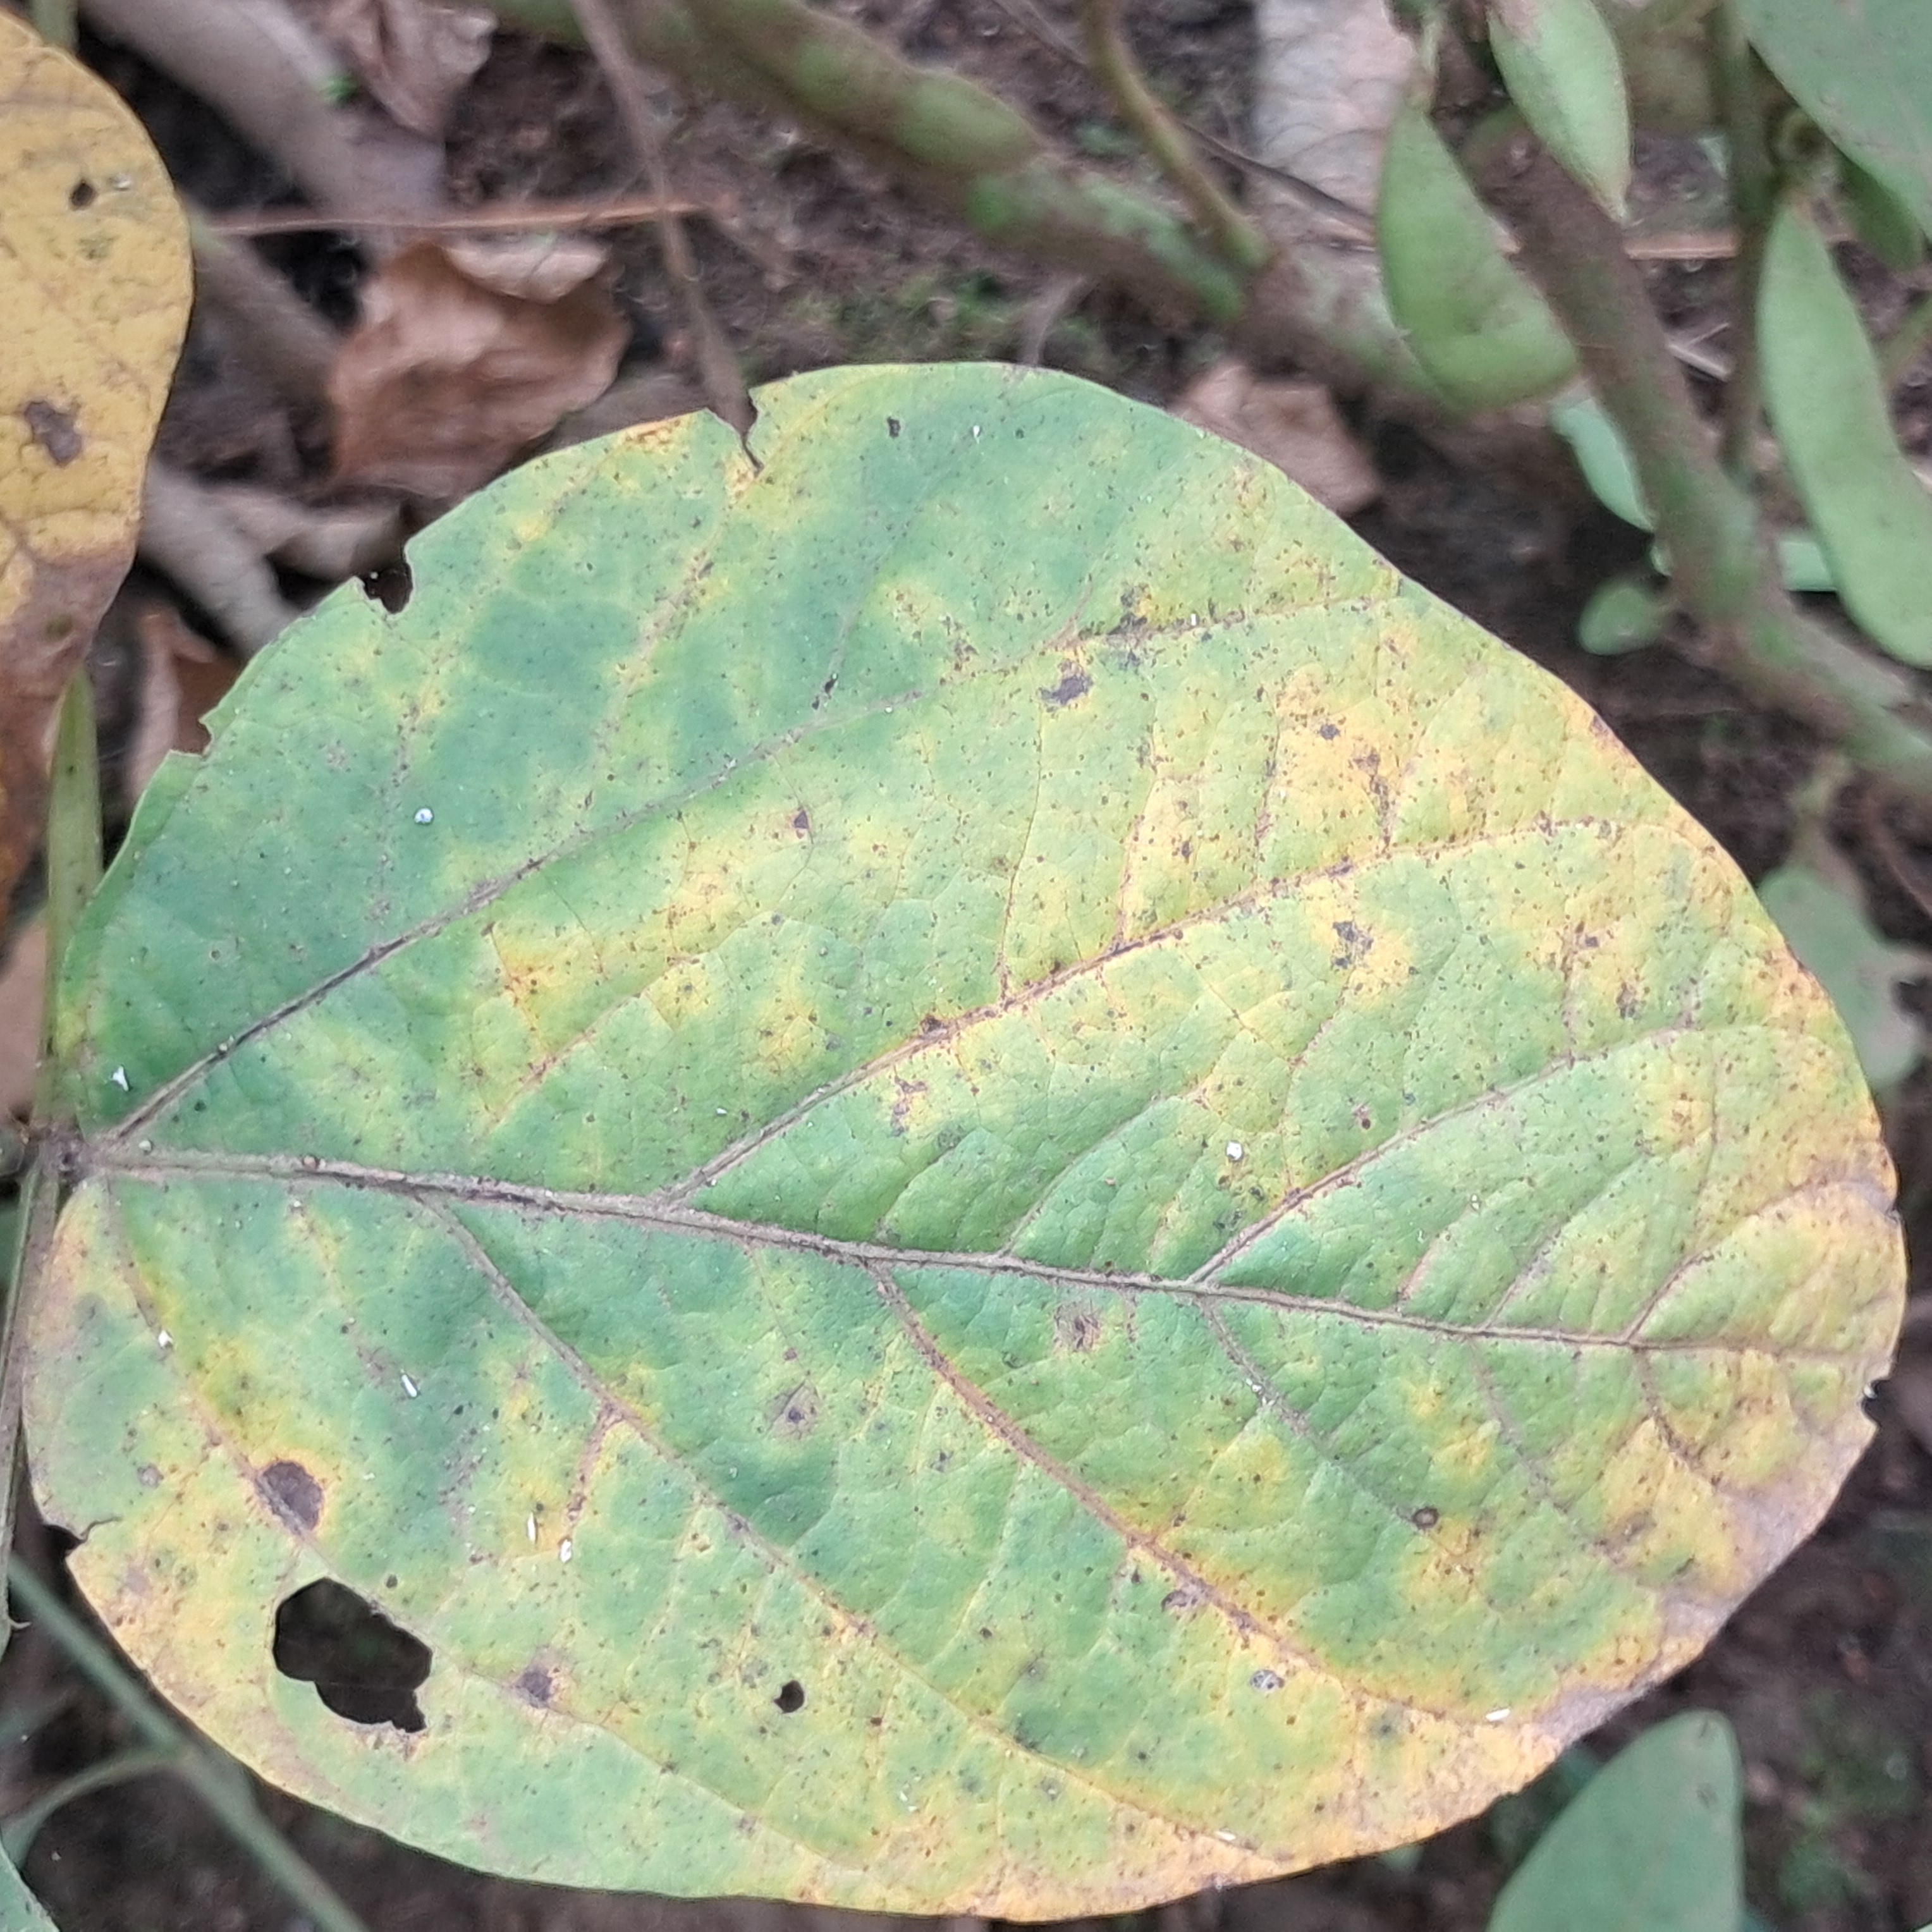
Label: Spectoria_Brown_Spot